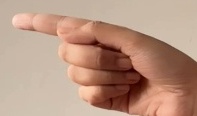
ASL sign: G